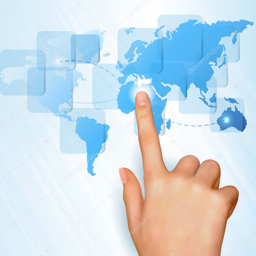
finger touching world map on a touching finger